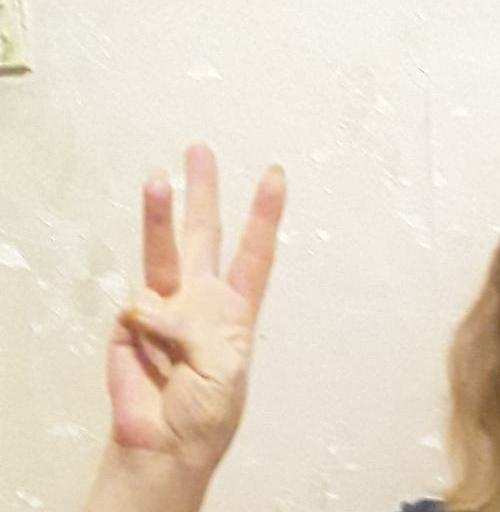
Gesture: three